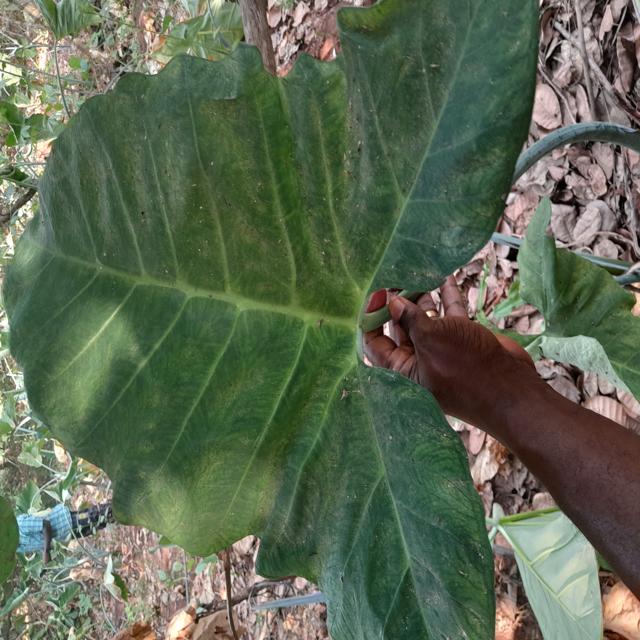
Label: Healthy